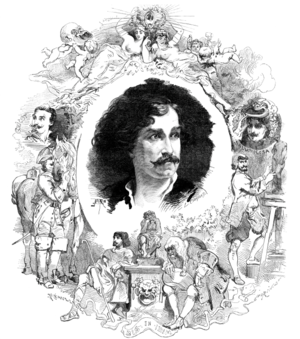
Étienne Marin Mélingue, né le 16 avril 1807 à Caen et mort le 27 mars 1875 à Belleville, est un sculpteur, peintre et acteur français.